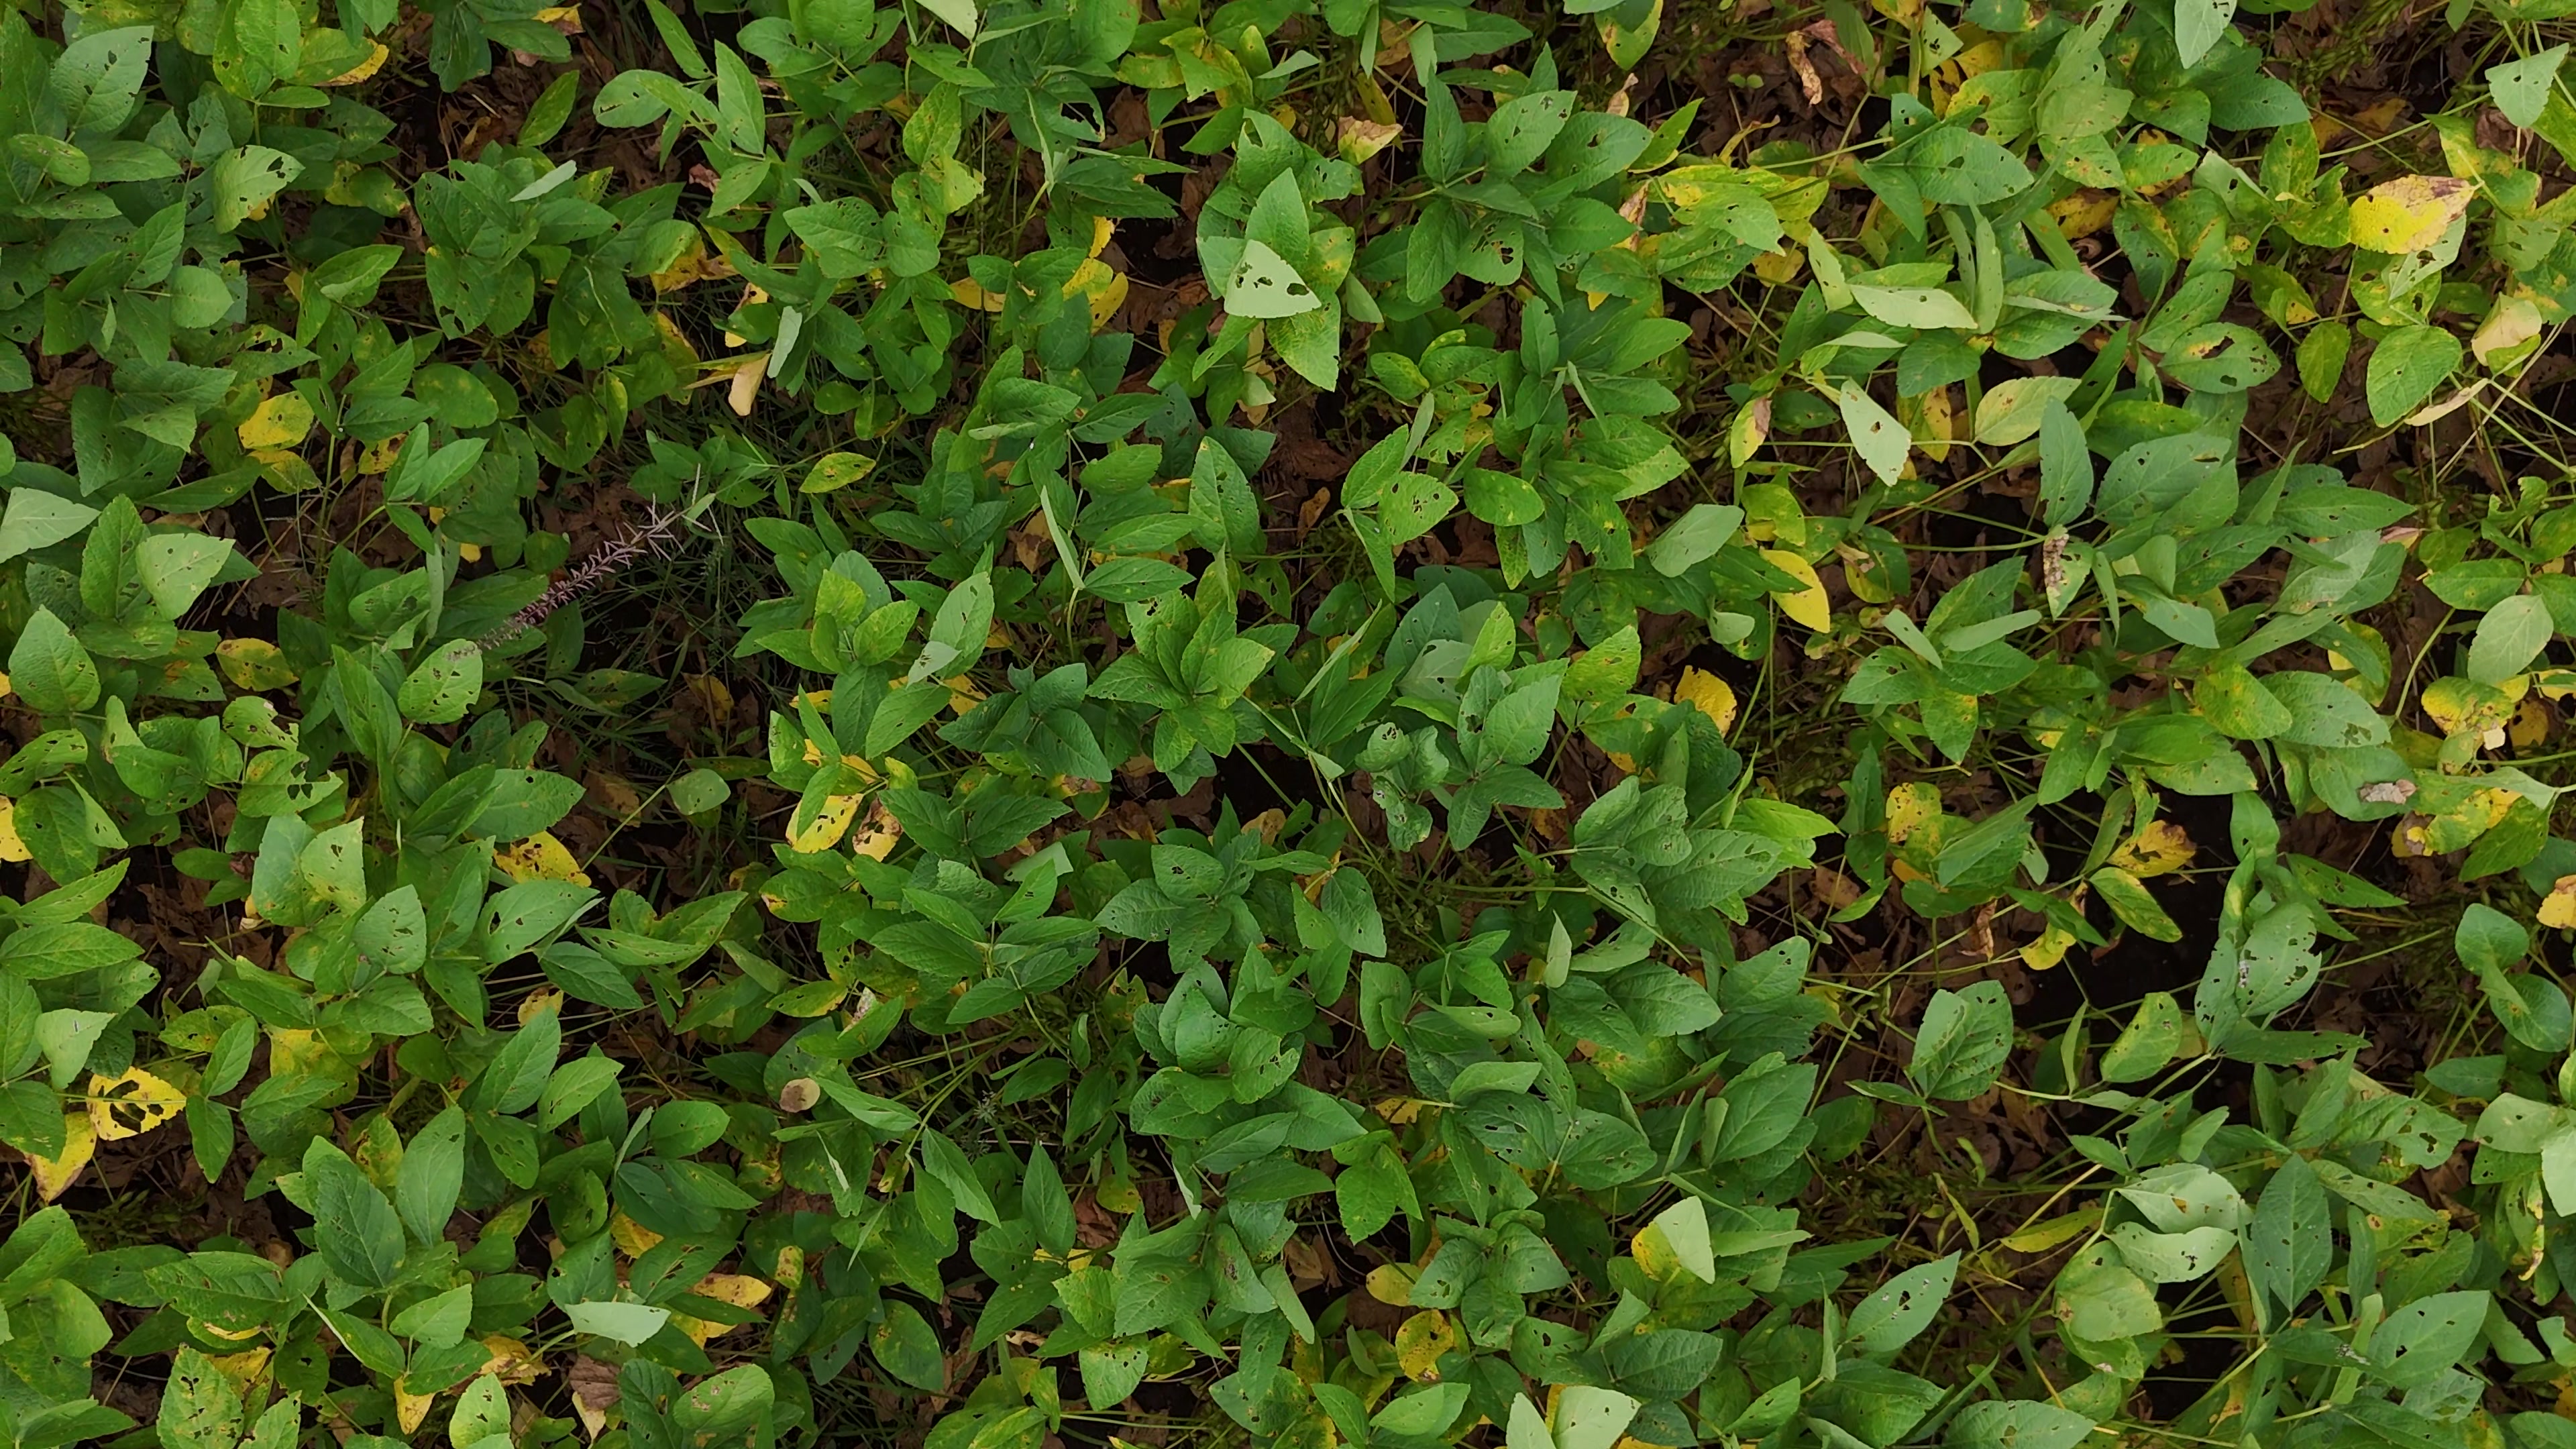
Label: Rust